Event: Nepal Earthquake
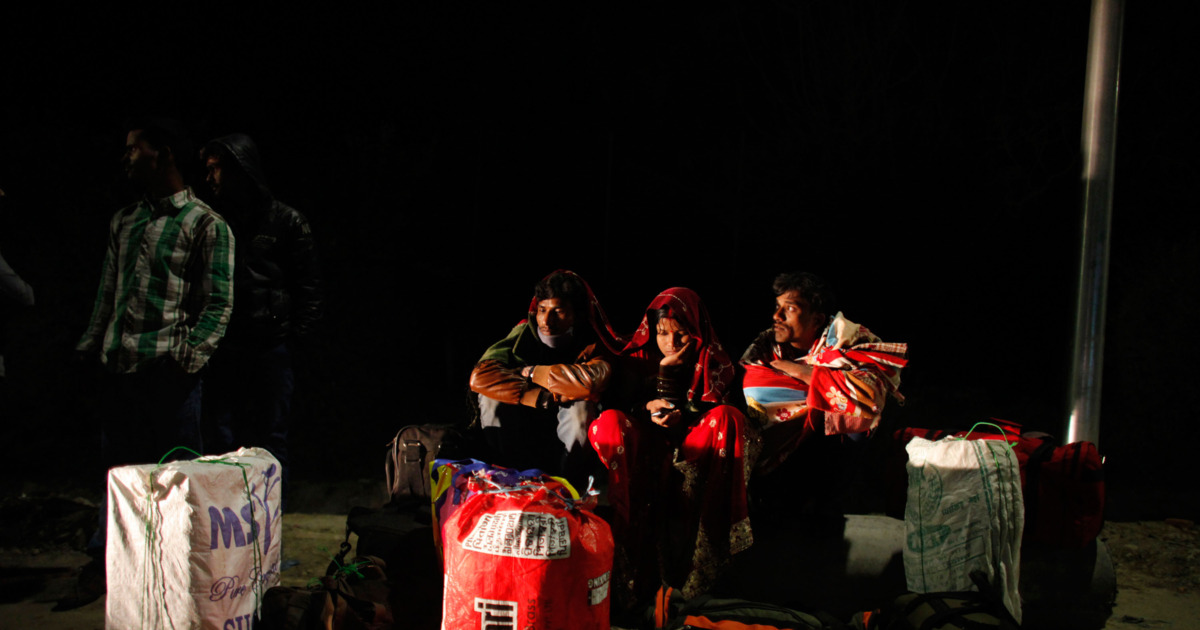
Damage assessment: no_damage